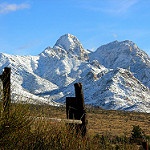
Label: mountain